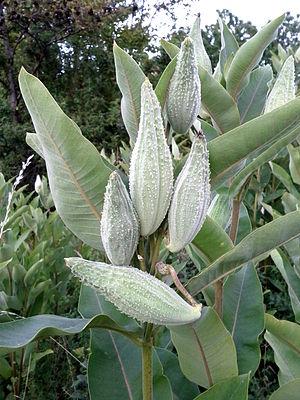
L’Asclépiade de Syrie ou Herbe à la ouate, parfois appelée Herbe aux perruches, est une plante herbacée vivace de la famille des Asclépiadacées.